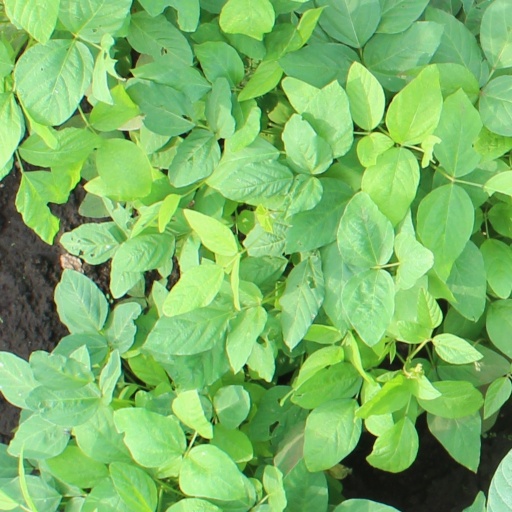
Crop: soybean